MV Musthika Kencana II

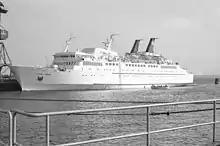
"Terje Vigen" 1972 in Kiel

The ship was built as yard number 205 by Société Nouvelle des Ateliers du Havre, Le Havre, France. She was launched on 24 April 1971 as "Terje Vigen". She was delivered to DA-NO Linirn on 13 May 1972 for services between Oslo and Aarhus. Her port of registry was Oslo. The IMO Number 7108203, and call sign DIAV were allocated. She was sold to Skan-Fahre K.G., Hamburg, West Germany in 1973 and chartered to DA-NO Linirn. In May 1975, the ship was arrested due to financial problems at DA-NO Linirn. She was laid up at Aarhus but subsequently returned to service. In Autumn 1975, she was sold to Brittany Ferries, France with delivery scheduled for 1976. Her final day in service with DA-NO Linirn was 30 December 1975